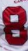
Number: 8